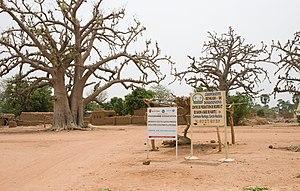
Scène de village avec panneaux d'information et baobab ou kapokiers à Nintabougoro (Nafanga Commune, Koutiala Cercle, Sikasso Region), Mali (avril 2015)
Nafanga est une commune du Mali, dans le cercle de Koutiala et la région de Sikasso. La commune couvre une superficie de 274 kilomètres carrés et comprend 6 villages.